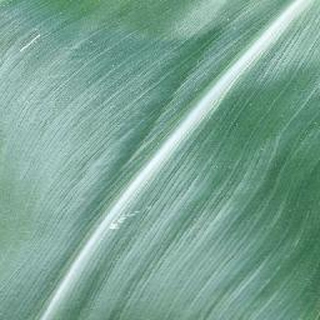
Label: healthy_corn